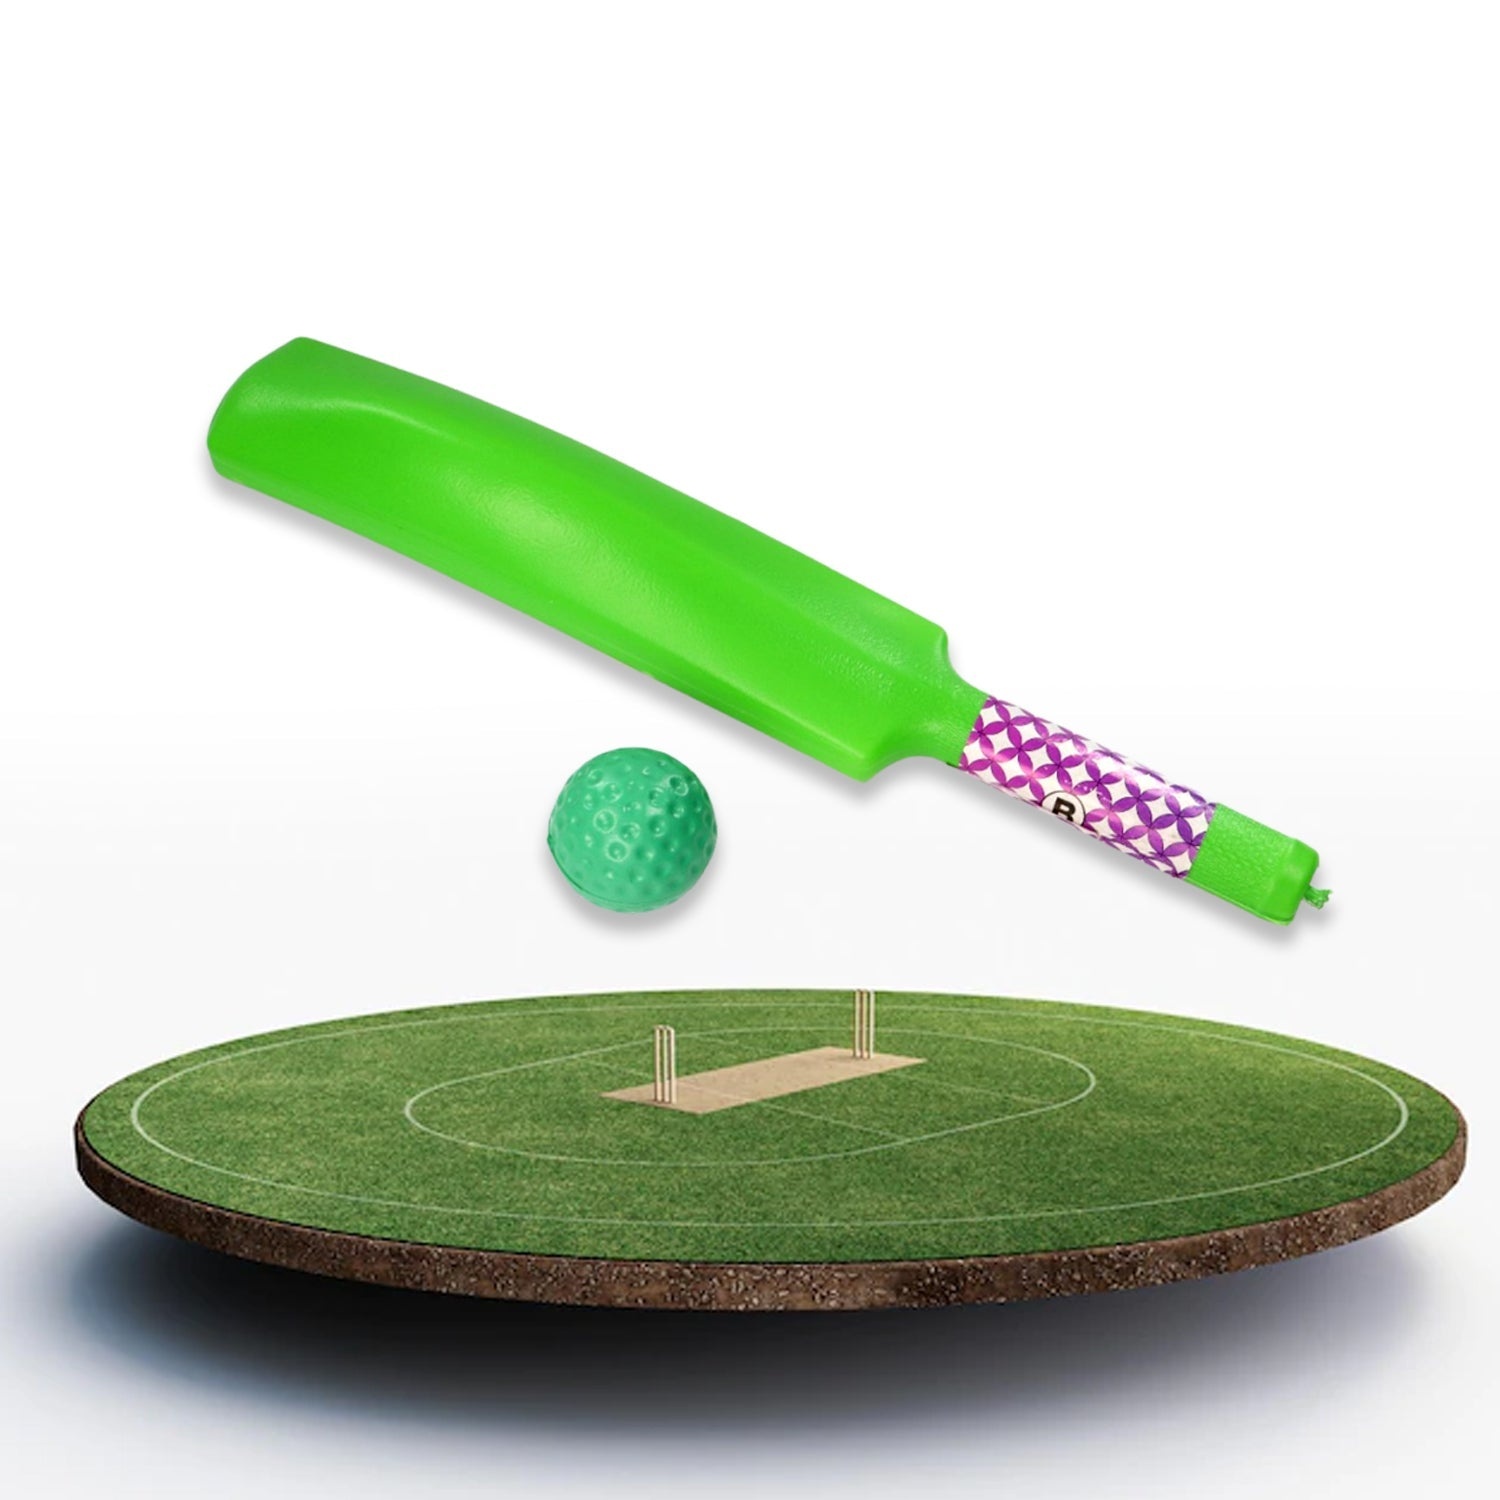
Plastic Cricket Bat and Ball Toy for Kids
Plastic Cricket Bat and Ball Toy for Kids High quality plastic built Stylish and attractive colors Best for both indoor as well as outdoor purposes Perfect for introducing your kids with a very ular sport like Cricket Specifications Type - Cricket Kit Age - 4 to 6 Years Material - plastic Physical Dimension Volu. Weight (Gm) :- 318 Product Weight (Gm) :- 60 Ship Weight (Gm) :- 318 Length (Cm) :- 44 Breadth (Cm) :- 7 Height (Cm) :- 5
Brand: Amrzone.in
Category: Toys & Games > Toys > Sports Toys > Baseball Toys